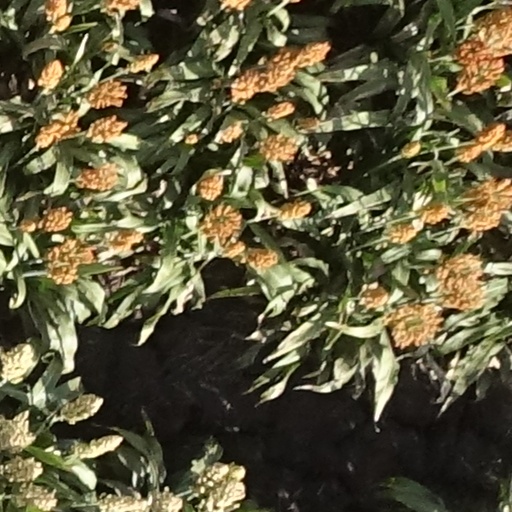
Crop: sorghum